Sevdaliza

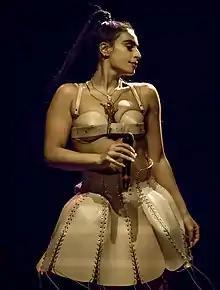
Sevdaliza performing in 2018

Sevda Alizadeh (born 1 September 1987), known professionally as Sevdaliza, is an Iranian-Dutch singer, songwriter, record producer, visual artist, and director. In 2015, she released two EPs, "The Suspended Kid" and "Children of Silk". While she sings mostly in English, she released her first Persian-language song, "Bebin", in early 2017 in protest of Executive Order 13769. Her debut album, "ISON", was published on 26 April 2017 via her record label, Twisted Elegance. In 2018, she released a third EP, "The Calling", followed by her second studio album, "Shabrang", in 2020.